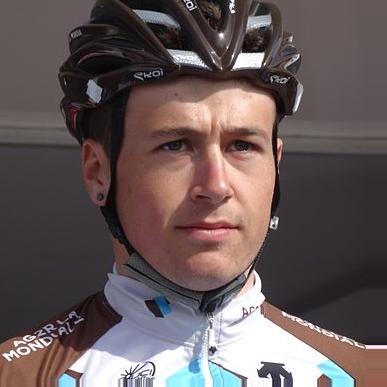
Age: 20